Lockdown (2000 film)

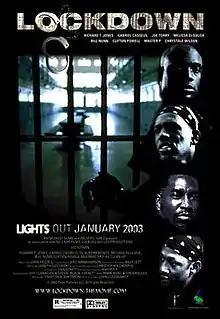
Theatrical release poster

Lockdown is a 2003 drama film, directed by John Luessenhop and starring Richard T. Jones, Clifton Powell, David Fralick, and Master P. The film was produced by Master P's No Limit Films, a division of his No Limit Records label.